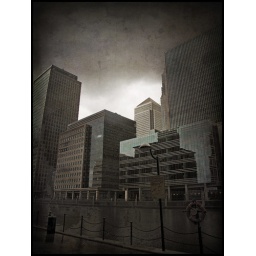
Taken on a very dark day in the Docklands, London. It was raining and the sky was black and Ominous....!!